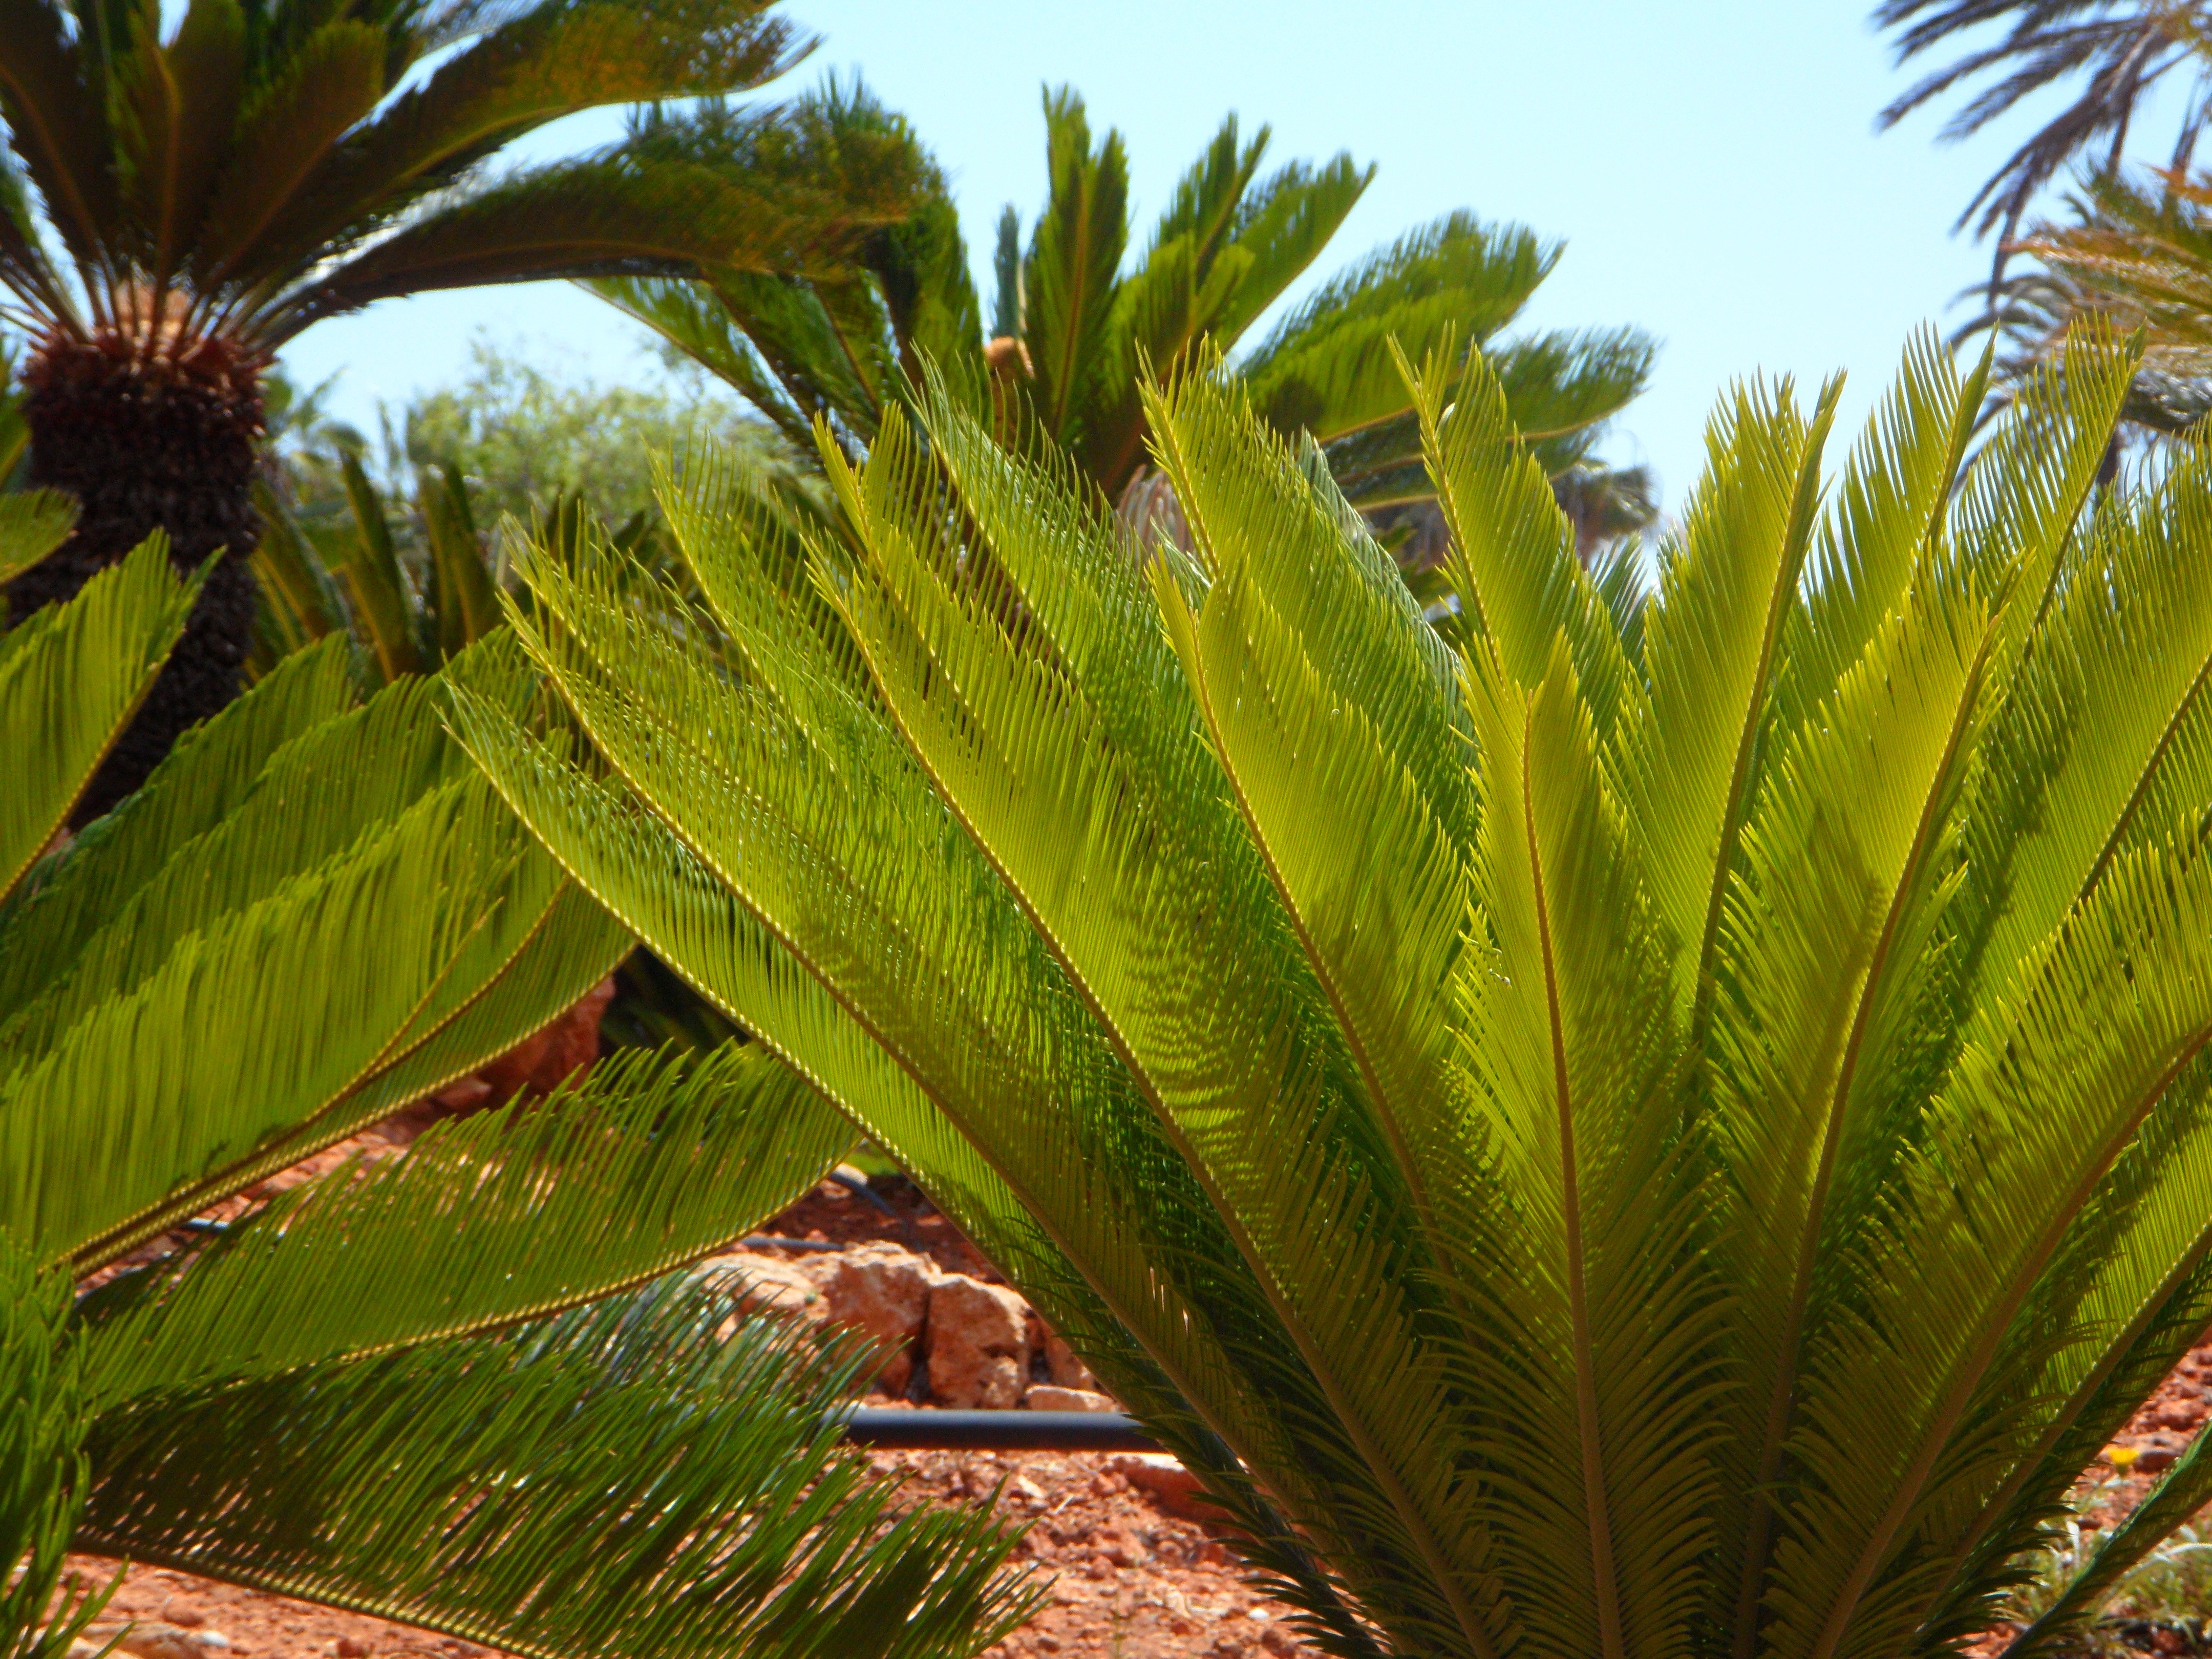
tree, plant, leaf, flower, green, mediterranean, jungle, lush, botany, flora, vegetation, decorative, tropics, ornamental plant, flowering plant, date palm, palm fern, grass family, woody plant, land plant, arecales, palm family